Petroleum industry in Western Australia

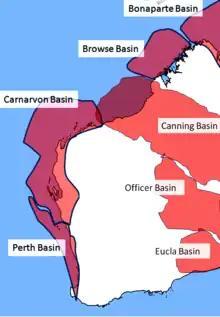
Western Australia's sedimentary basins

Five of the seven major sedimentary basins in Western Australia have known hydrocarbon accumulations,with 2007–08 production coming from the Carnarvon, Perth, Bonaparte and Canning basins. Sixty-one fields were on production during 2007–08 fiscal year. Petroleum in Western Australia is mostly sourced from the Carnarvon Basin, which stretches for 1,000 km of the west and northwest coast, from Geraldton to north of Port Hedland. In area, the onshore part of the Carnarvon Basin covers about 115,000 km and the offshore part covers approximately 535,000 km with water depths up to 3,500 m.